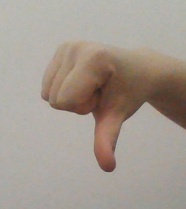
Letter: waw